Peter Gutmann (computer scientist)

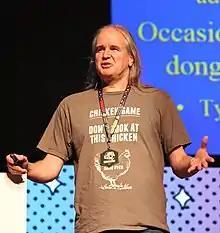
Gutmann speaking at Kawaiicon 2019

Peter Claus Gutmann is a computer scientist in the Department of Computer Science at the University of Auckland, Auckland, New Zealand. He has a Ph.D. in computer science from the University of Auckland. His Ph.D. thesis and a book based on the thesis were about a cryptographic security architecture. He is interested in computer security issues, including security architecture, security usability (or more usually the lack thereof), and hardware security; he has discovered several flaws in publicly released cryptosystems and protocols. He is the developer of the cryptlib open source software security library and contributed to PGP version 2. In 1994 he developed the Secure FileSystem (SFS). He is also known for his analysis of data deletion on electronic memory media, magnetic and otherwise, and devised the Gutmann method for erasing data from a hard drive more or less securely. These analyses have gained great popularity, although they are based on numerous inaccuracies and incorrect assumptions. Having lived in New Zealand for some time, he has written on such subjects as weta (a group of insects endemic to New Zealand), and the Auckland power crisis of 1998, during which the electrical power system failed completely in the central city for five weeks, which he has blogged about. He has also written on his career as an "arms courier" for New Zealand, detailing the difficulties faced in complying with customs control regulations with respect to cryptographic products, which were once classed as "munitions" by various jurisdictions including the United States.